Alexander Morfov

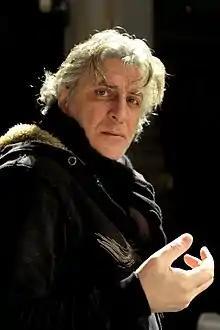
Alexander Morfov, theatre director

Alexander Morfov (born 9 November 1960) is a Bulgarian theater and cinema director.